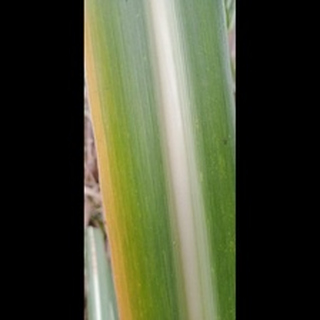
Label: sugarcane_yellow_leaf_disease